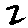
Label: 2